First Army Air Service

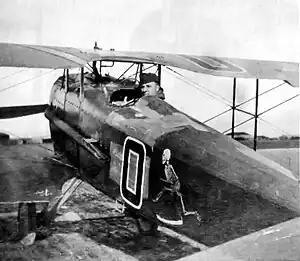
13th Aero Squadron - SPAD XII

On 12 September, throughout the day there were high winds, and rain fell intermittently. The usual functions of the pursuit aviation could not be performed, but the pursuit planes were used to secure valuable information and to harass by machine-gun and bombs the retreating enemy. Many favorable objectives presented themselves, especially over the Vigneville-Chambley and the Vigneulles St. Benoit roads. The 3d Pursuit Group, equipped its airplanes with bombs, and an these roads, together with assistance of the machine guns of the 2nd and 1st Pursuit Groups, constantly threw into confusion the retreating German forces. Owing to weather conditions on the opening day, few large patrols were used, and many individual reconnaissances were made by pursuit pilots of the lst, 2d and 3d Group. Often single aircraft determined and reported the advance of our front line, actually flying down to 50 meters, and co-operating with the troops on the ground.